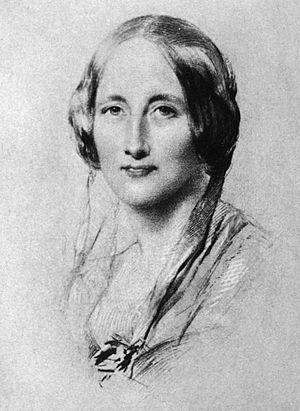
Maria Brontë est l'aînée de la famille littéraire des Brontë qui donne à l'Angleterre trois écrivains au XIXᵉ siècle.
La thématique de l'œuvre poétique de Robert Browning concerne essentiellement les problèmes universels des rapports que l'homme entretient avec Dieu, l'art, la nature et l'amour.
Elizabeth Brontë est le deuxième enfant de la célèbre famille littéraire des Brontë, qui donne à la Grande-Bretagne plusieurs de ses plus grands écrivains au XIXᵉ siècle. Elle est donc, avec Maria, l'aînée de Charlotte, Emily et Anne.
Les Temps difficiles est le dixième roman de Charles Dickens, un court roman paru non pas en publications mensuelles comme les précédents, mais en feuilleton hebdomadaire dans sa revue Household Words, du 1ᵉʳ avril au 12 août 1854.
Elizabeth Gaskell, née le 29 septembre 1810 à Londres, morte le 12 novembre 1865 à Holybourne, près d'Alton dans le Hampshire, est une romancière britannique.